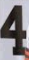
Number: 4